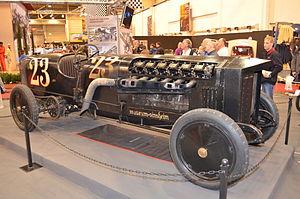
Une voiture à moteur d'avion est une automobile propulsée par un moteur conçu pour une utilisation dans un avion. La plupart de ces voitures furent construites pour la course, et beaucoup ont tenté de définir des records de vitesse terrestre mondiaux.